Alicia Silverstone

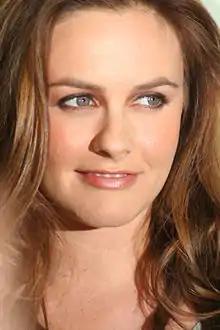
Silverstone at the 2006 Sanctuary Gala

In 2004, Silverstone played a news reporter turned villainess in "", opposite Sarah Michelle Gellar and Freddie Prinze Jr. Despite a negative critical response, the film grossed $181 million at the international box office.